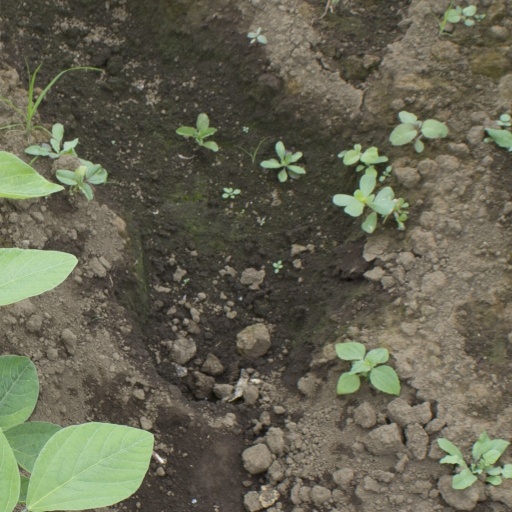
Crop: soybean